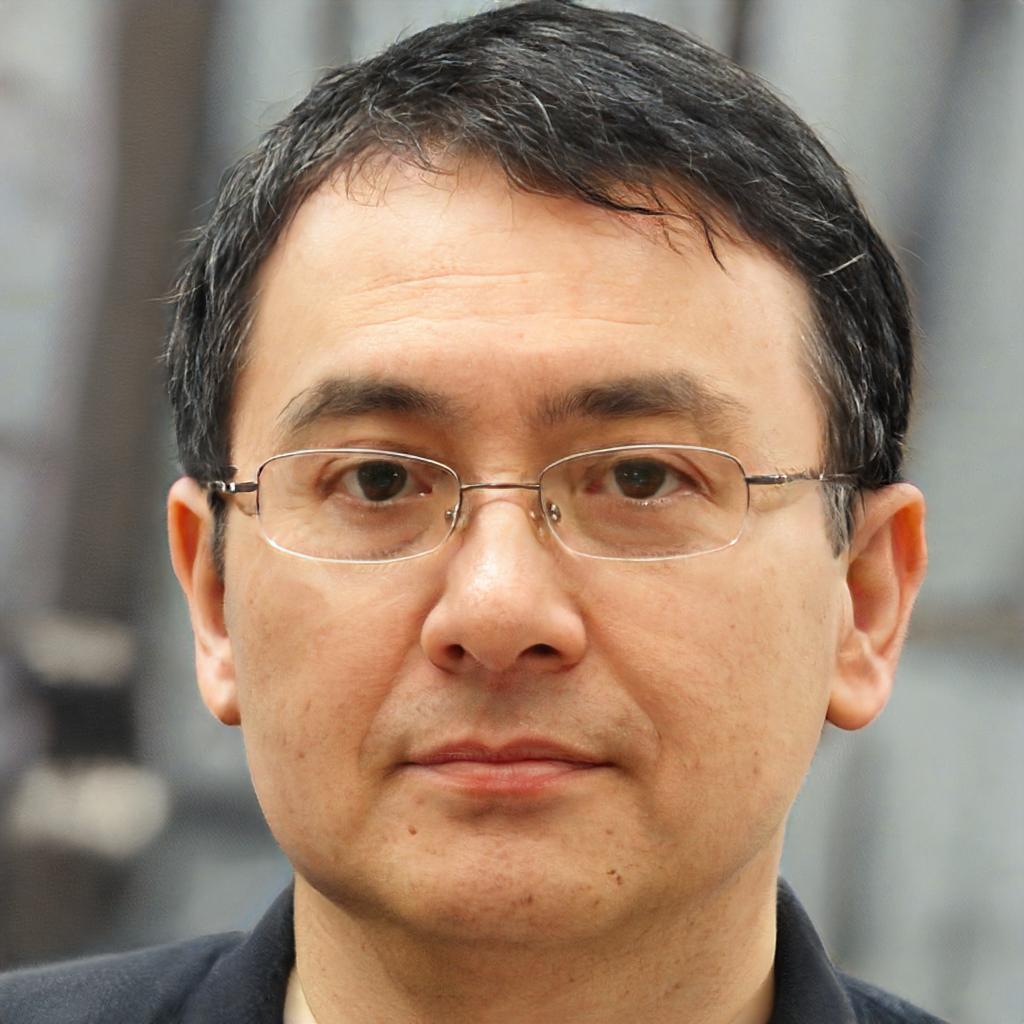
Gender: Male